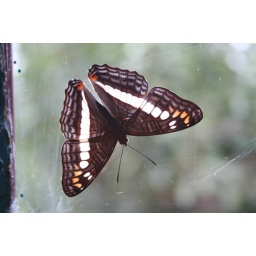
Lovely butterfly posing on our window pane in Coroico.